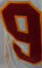
Number: 9